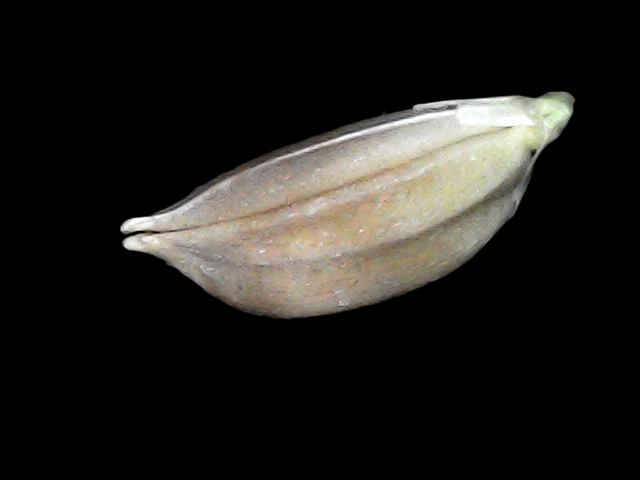
Rice variety: Bd34